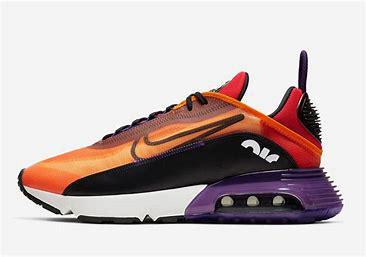
Brand: Nike
Model: Air Max 2090